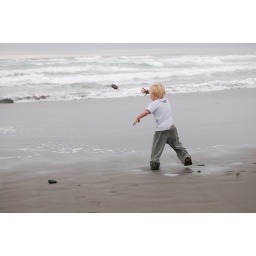
Throwing rocks back in the ocean